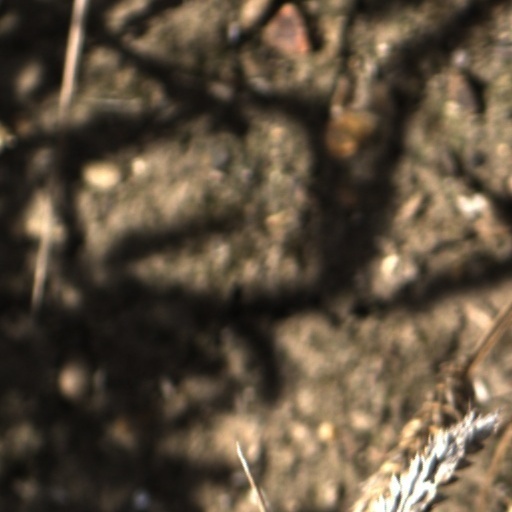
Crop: wheat